Spectrometer

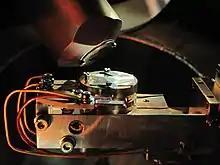
An XPS spectrometer

A spectrometer is a scientific instrument used to separate and measure spectral components of a physical phenomenon. Spectrometer is a broad term often used to describe instruments that measure a continuous variable of a phenomenon where the spectral components are somehow mixed. In visible light a spectrometer can separate white light and measure individual narrow bands of color, called a spectrum. A mass spectrometer measures the spectrum of the masses of the atoms or molecules present in a gas. The first spectrometers were used to split light into an array of separate colors. Spectrometers were developed in early studies of physics, astronomy, and chemistry. The capability of spectroscopy to determine chemical composition drove its advancement and continues to be one of its primary uses. Spectrometers are used in astronomy to analyze the chemical composition of stars and planets, and spectrometers gather data on the origin of the universe.